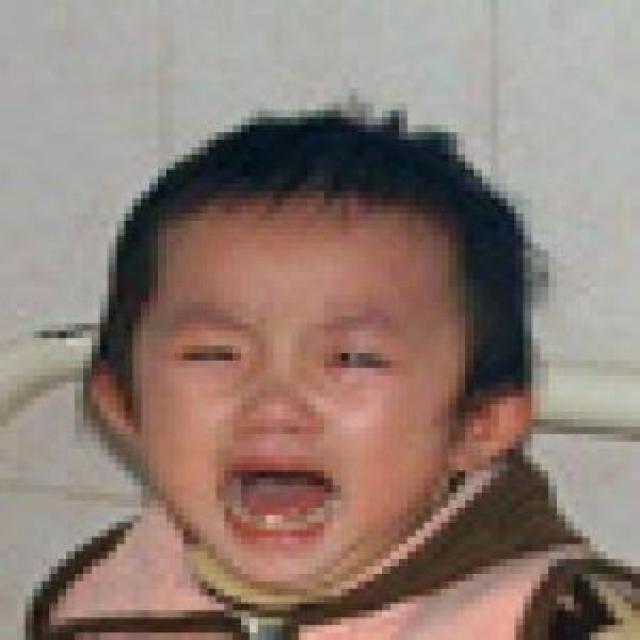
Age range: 0-12